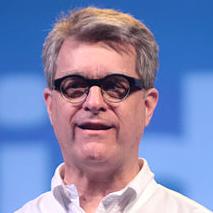
Age: 62